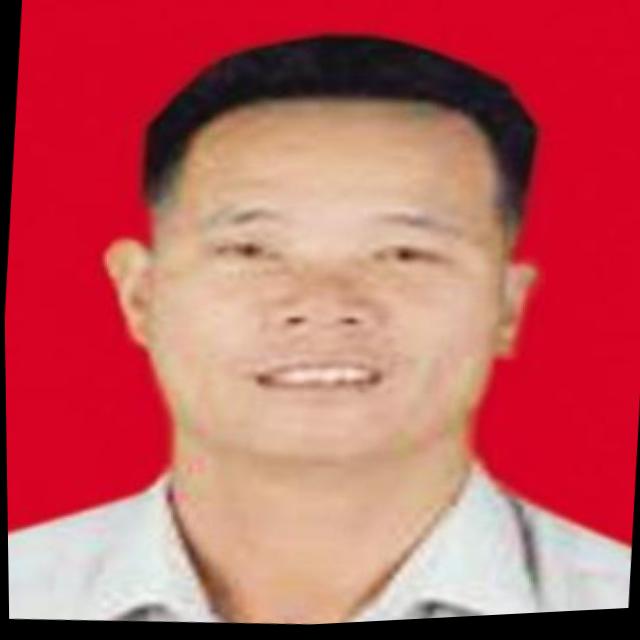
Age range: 45-64